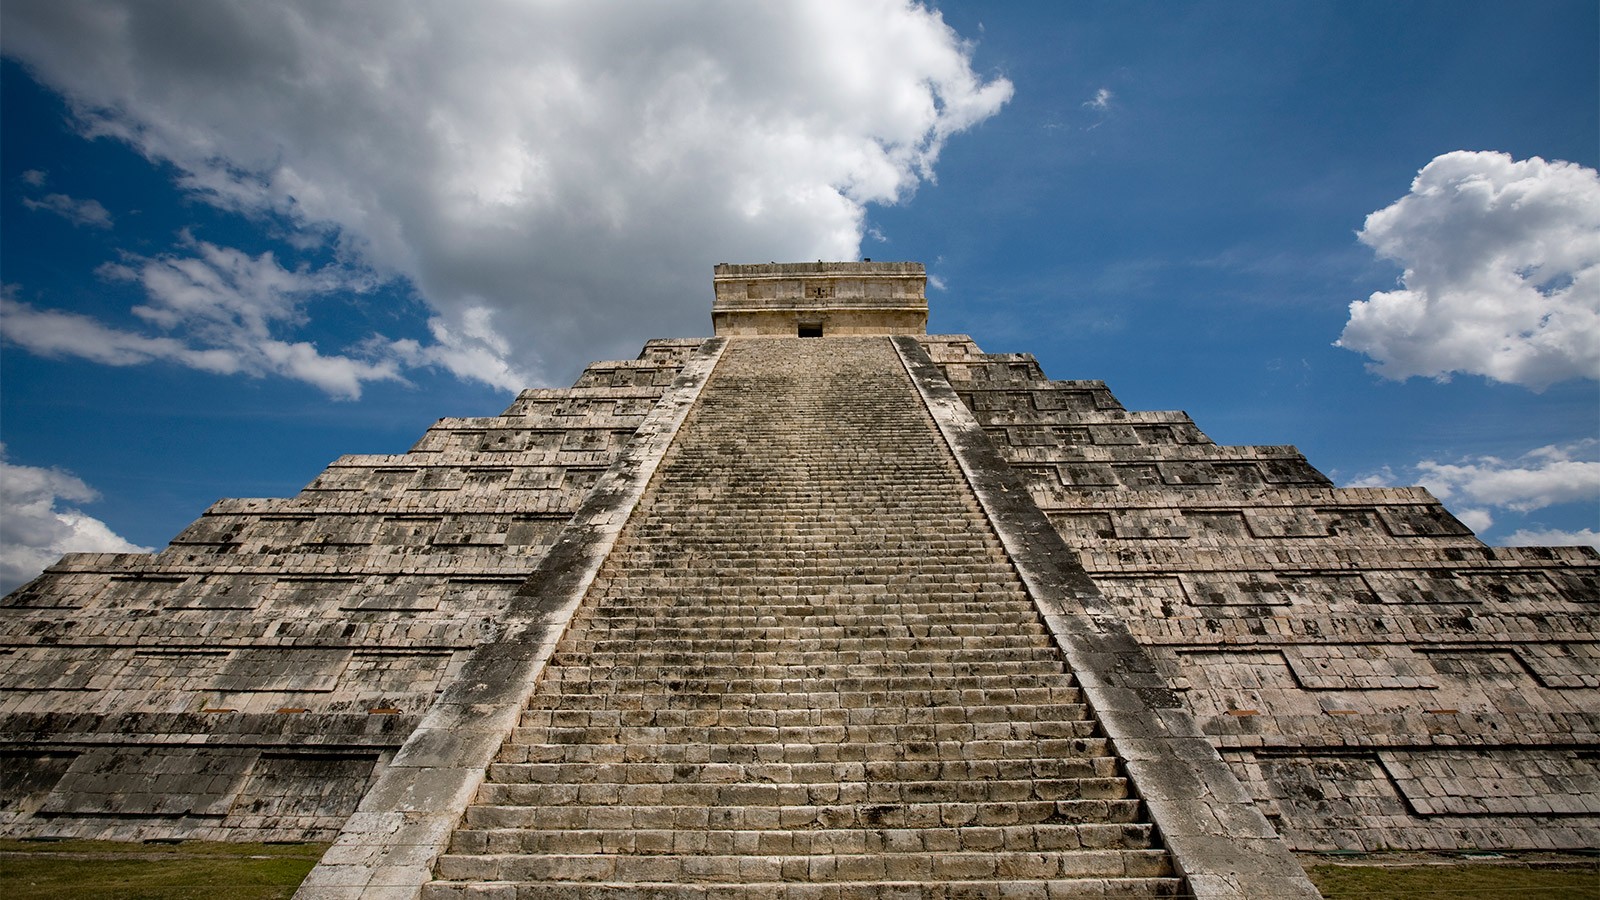
Landmark: Chichen Itza